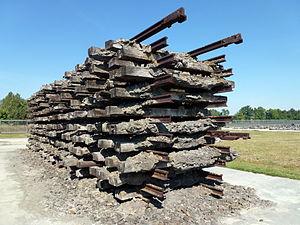
Le camp d'extermination de Belzec est le premier des trois centres destinés à l'extermination des Juifs d'Europe dans le cadre de l’Aktion Reinhard, avant la mise en service de Sobibor et Treblinka, dont il constitue le prototype. Il est aussi le premier à être doté de chambres à gaz fixes construites à cet effet. En activité de mars à décembre 1942, soit pendant dix mois, il est le théâtre du gazage de 450 000 à 500 000 personnes, quasiment toutes juives. Il se situe à côté de la petite ville de Belzec en Pologne, dans le département de Lublin, au nord-ouest de Lwów.
Le camp d'extermination de Sobibór était un camp d'extermination nazi situé dans le Gouvernement général de Pologne. L'emplacement de cet ancien camp se trouve aujourd’hui dans le quart sud-est de la Pologne, à proximité des frontières actuelles avec l'Ukraine et la Biélorussie, à environ 250 km à l'est-sud-est de Varsovie.